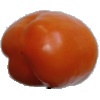
Label: Pepper Orange 1